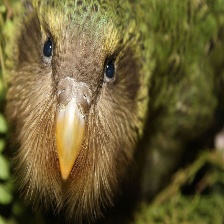
Species: KAKAPO
Scientific name: STRIGOPS HABROPTILUS